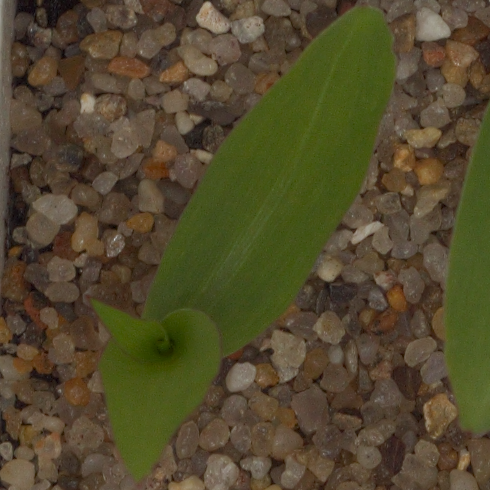
Label: maize